Battle of Hong Kong

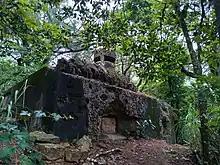
A British pillbox near Jardine's Lookout

The Japanese officially reported 675 men killed and 2,079 wounded; western estimates go as high as 1,895 dead and 6,000 casualties overall. Allied casualties were 1,111 men killed, 1,167 missing and 1,362 wounded (sources vary; other figures given include 1,045 killed, 1,068 missing and 2,300 wounded, as well as 1,560 killed or missing). Allied dead, including British, Canadian and Indian soldiers, were eventually interred at Sai Wan Military Cemetery and the Stanley Military Cemetery. Total battle casualties of "Indian Other Ranks" is given to be 1,164 out of a total of 3,893 military personnel from India who were garrisoned in Hong Kong. The 5/7 Rajput bore the heaviest losses recorded amongst the 6 combat regiments during the battle of Hong Kong: 156 killed in action or died from wounds, 113 missing, and 193 wounded. The 2/14 Punjab had 55 killed in action or died from wounds, 69 missing, and 161 wounded. C Force casualties in the battle were 23 officers and 267 other ranks killed or died of wounds, including five officers and 16 other ranks of the brigade headquarters, seven officers and 123 men of the Royal Rifles and 11 officers and 128 men of the Winnipeg Grenadiers. C Force also had 28 officers and 465 men wounded. Some of the dead were murdered by Japanese soldiers during or after surrender. Japanese soldiers committed a number of atrocities on 19 December, when the aid post at the Salesian Mission near Sau Ki Wan was overrun. A total of 1,528 soldiers, mainly Commonwealth (predominantly Indians and Canadians), are either buried or commemorated there. There are also graves of other Allied combatants who died in the region during the war, including some Dutch sailors who were re-interred in Hong Kong after the war.